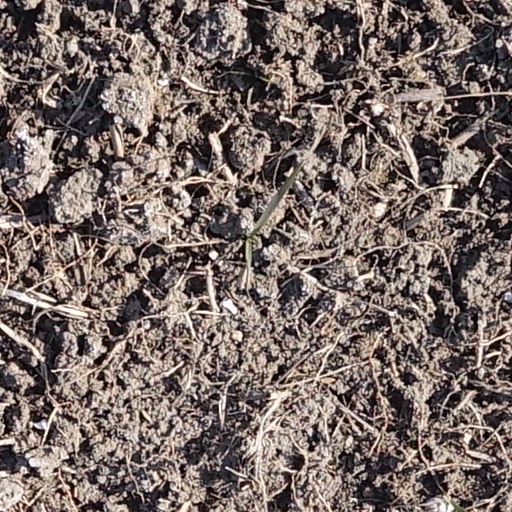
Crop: wheat